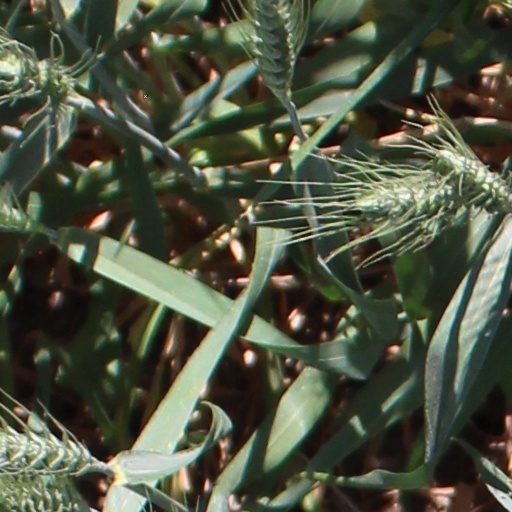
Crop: wheat